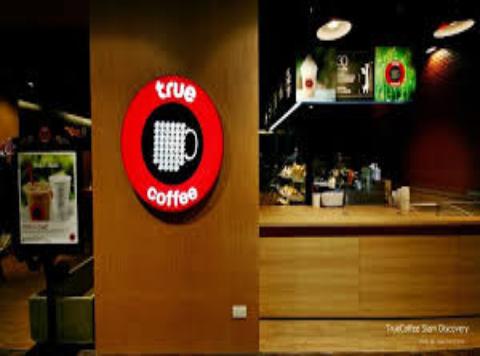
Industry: Food